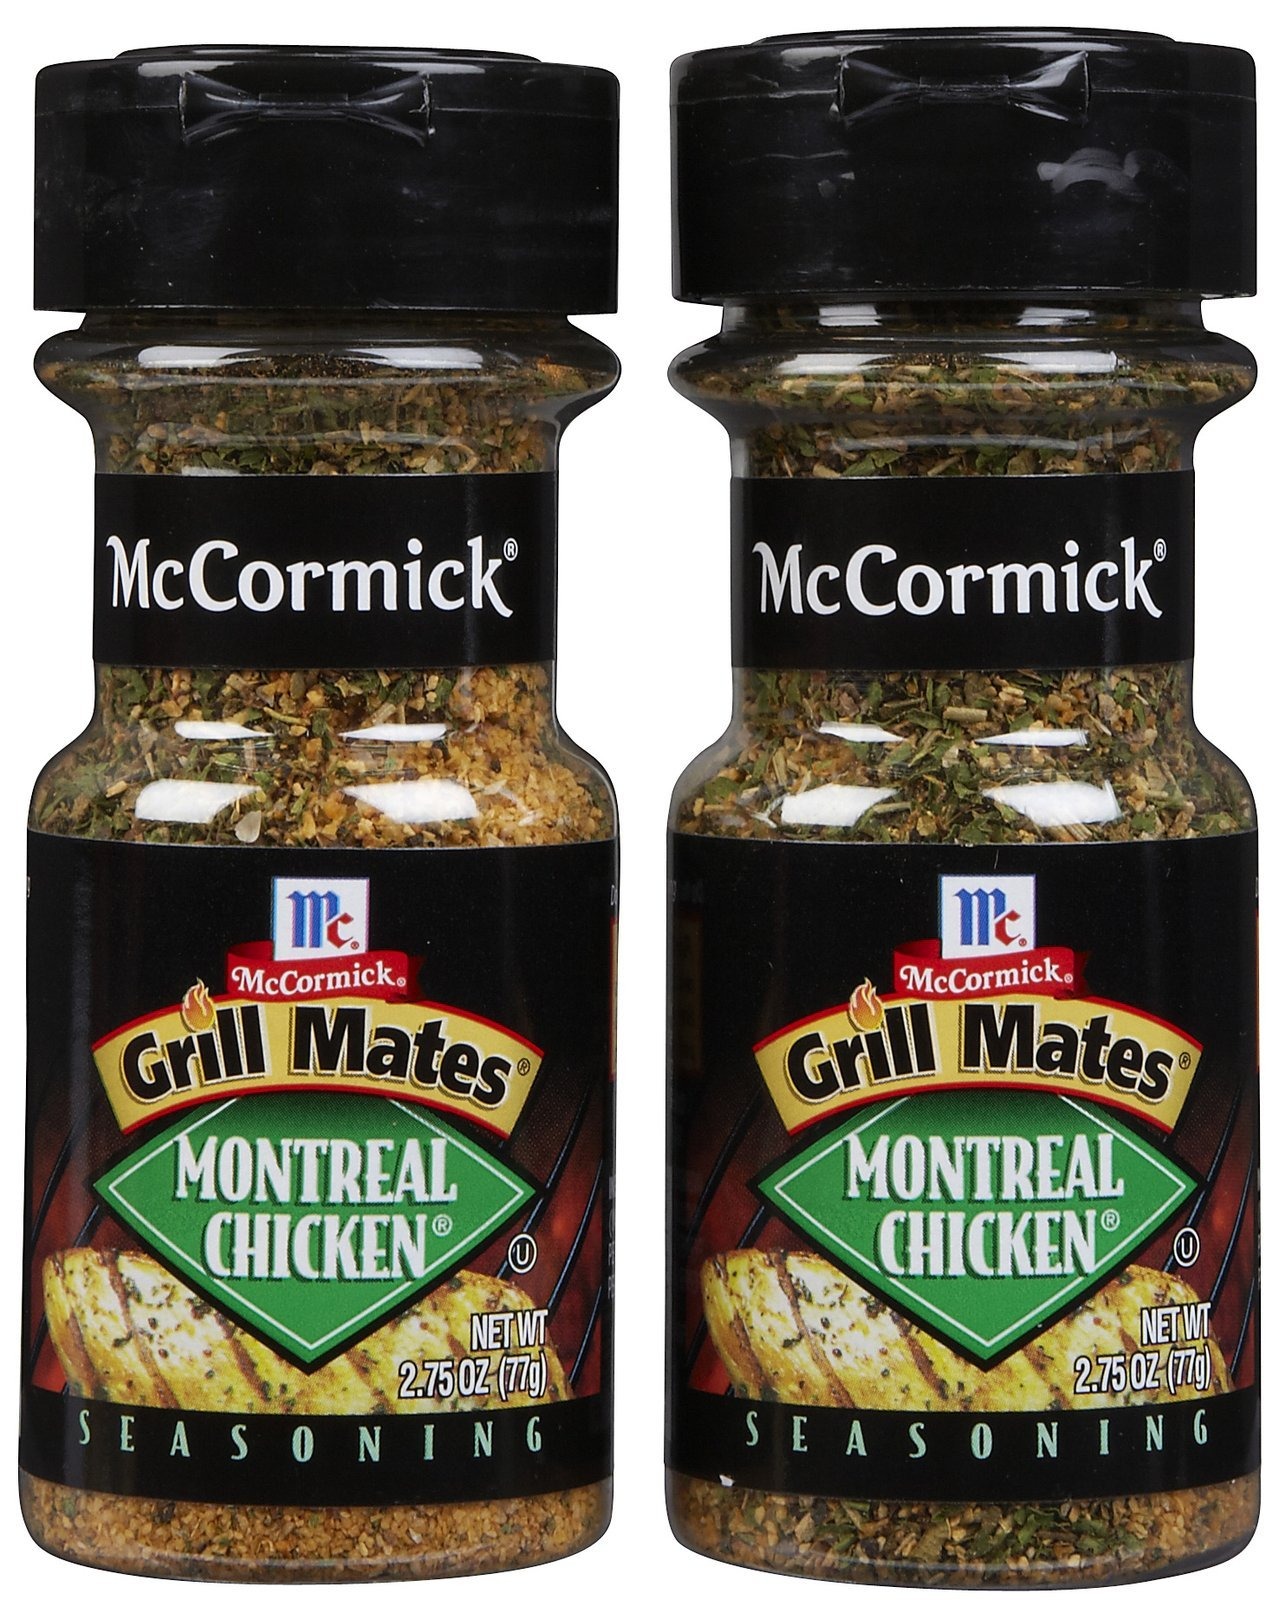
Item Name: MCCORMICK SEASONING GRILL MATES MONTREAL CHICKEN 2.75 OZ
Bullet Point 1: delicious blend of garlic and herbs
Bullet Point 2: liven up the flavour of grilled chicken, pork or seafood.
Product Description: MCCORMICK SEASONING GRILL MATES MONTREAL CHICKEN 3.4 OZ
Value: 1.0
Unit: Count

Price: 2.1